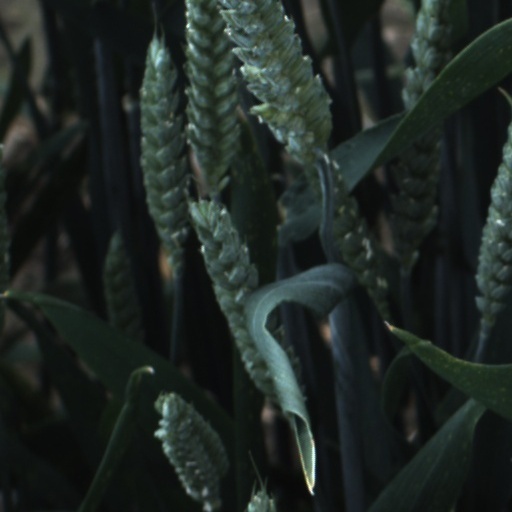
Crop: wheat